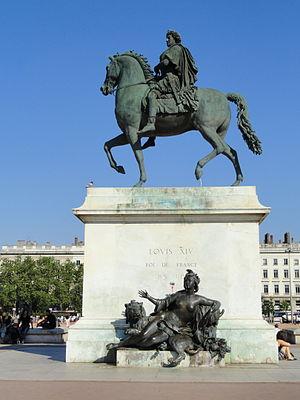
Le Monument à Louis XIV est une statue équestre en bronze de Louis XIV par le sculpteur François-Frédéric Lemot située sur la place Bellecour à Lyon, datant de 1825. Elle est inscrite au titre des monuments historiques depuis le 25 mars 2016.
François-Frédéric Lemot, dit François Lemot, né à Lyon le 4 novembre 1771 et mort à Paris le 6 mai 1827, est un sculpteur néo-classique français.
Cet article recense les œuvres d'art dans l'espace public de Lyon, en France.